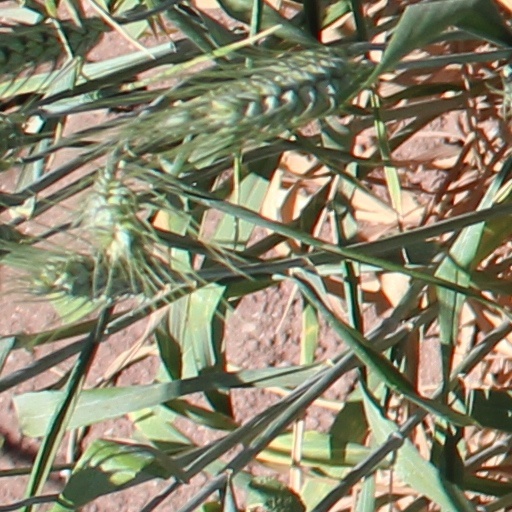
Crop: wheat